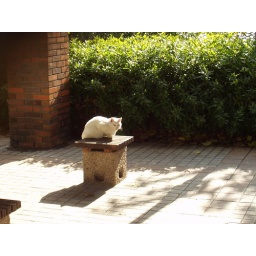
white cat rests in a sunny spot